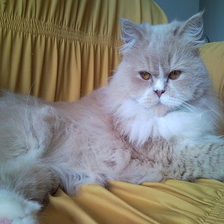
Species: cat
Breed: Persian